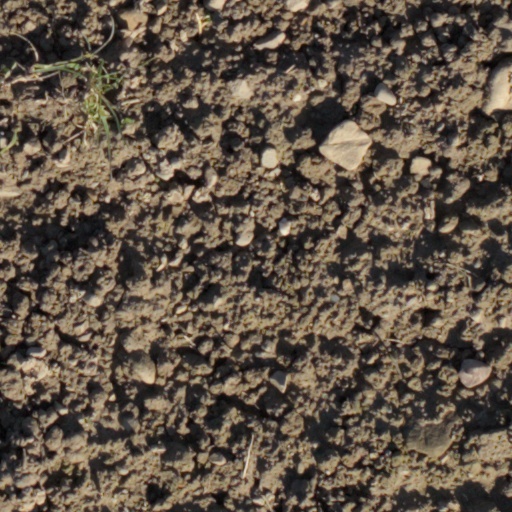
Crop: wheat